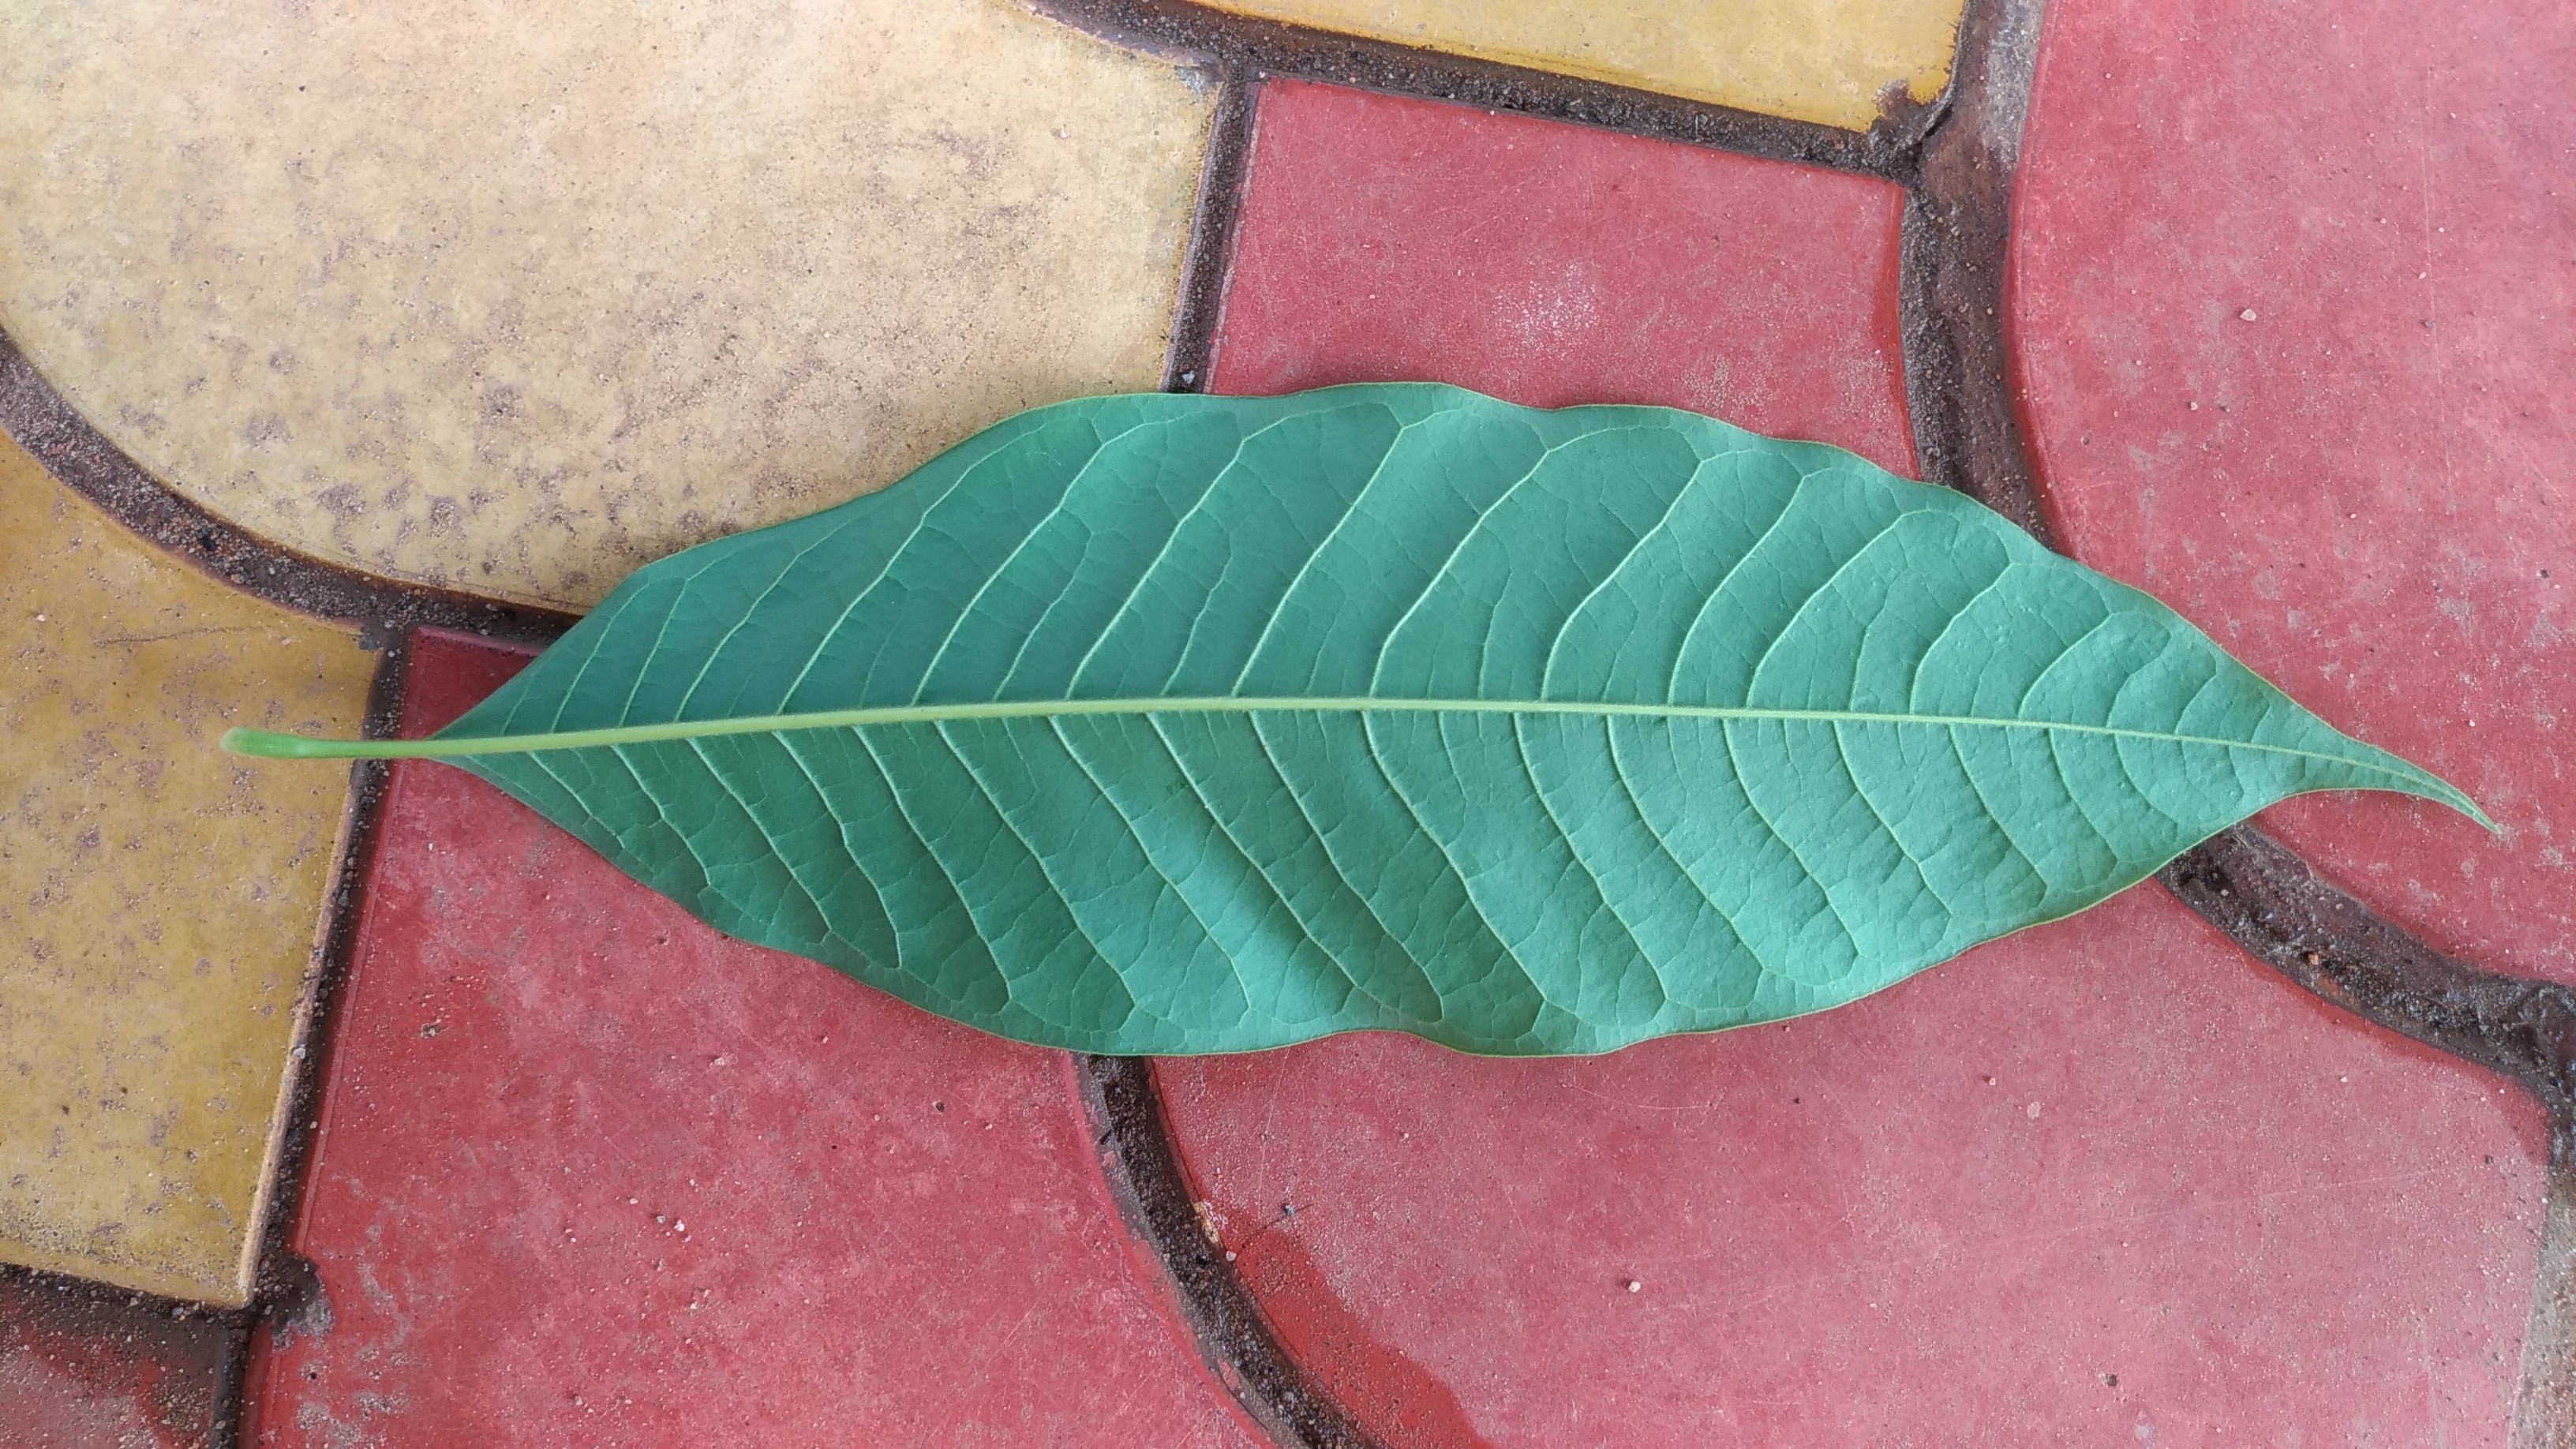
Plant: Coffee